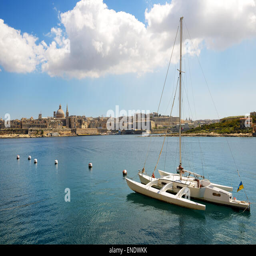
the view and sail yacht with flag in sunset